Eddie Izzard

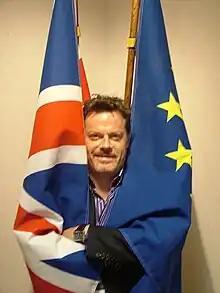
Izzard with the flags of the UK and European Union in 2006

Izzard is a vocal supporter of Europeanism and European integration, and has campaigned in support of the European Union. In May 2005, she appeared on the BBC's political debate show "Question Time", describing herself as a "British-European", comparing this with other cultural identities such as "African-American". As part of her campaigning, Izzard was one of the first people to spend a euro in London. This pan-European approach has influenced her work, regularly performing in French and occasionally in German. On a June 2017 episode of "Real Time with Bill Maher", she claimed to be working in English, French, German and Spanish.